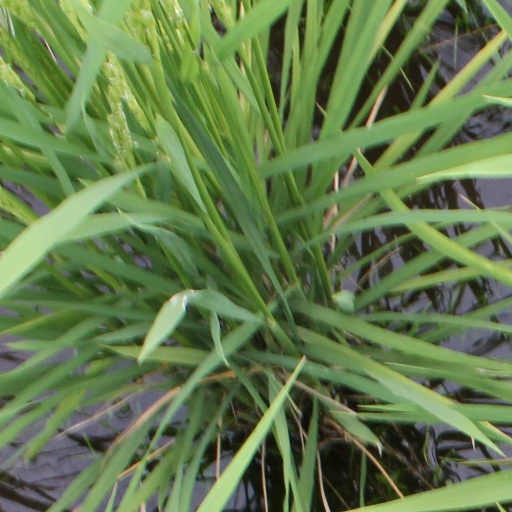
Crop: rice